Ugata Station

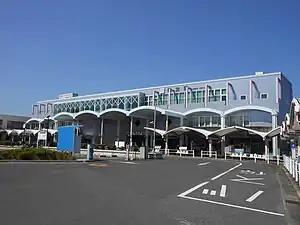
Ugata Station

is a passenger railway station in located in the city of Shima, Mie Prefecture, Japan, operated by the private railway operator Kintetsu Railway.